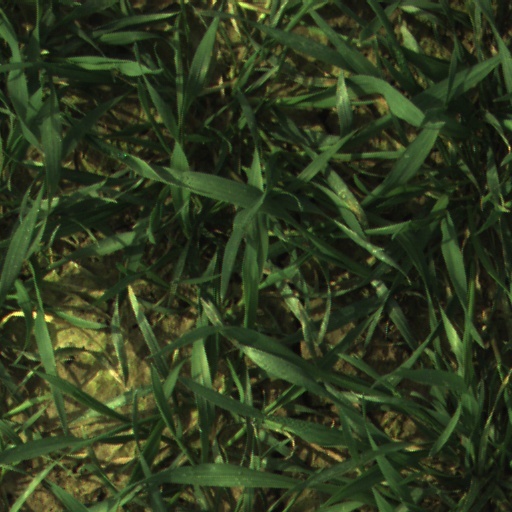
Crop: wheat